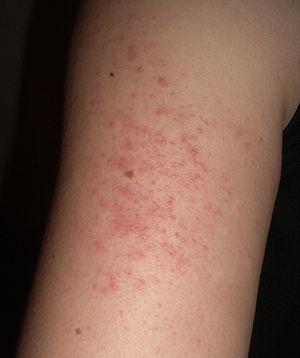
La kératose, ou kératodermie, est l'hypertrophie des couches cornées de l'épiderme.
La kératose pilaire est une maladie génétique qui se traduit par une peau granuleuse principalement située sur les faces postérieures des bras, des cuisses, des fesses et quelquefois sur le visage. Cette maladie survient le plus souvent lors de l'adolescence mais peut se manifester à tout âge. Celle-ci apparaît la plupart du temps sur des peaux à tendance allergique. La kératose pilaire est liée à la surproduction de kératine ce qui empêche l’ouverture du follicule pileux.